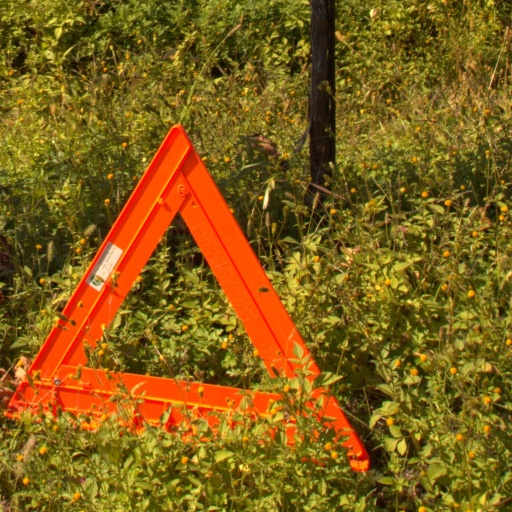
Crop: grape